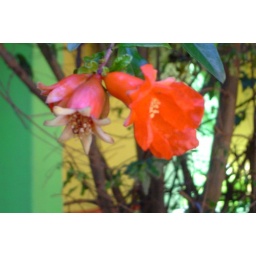
These are pomegranate flowers on a tree inside a hostel in Oaxaca. They are so cute!